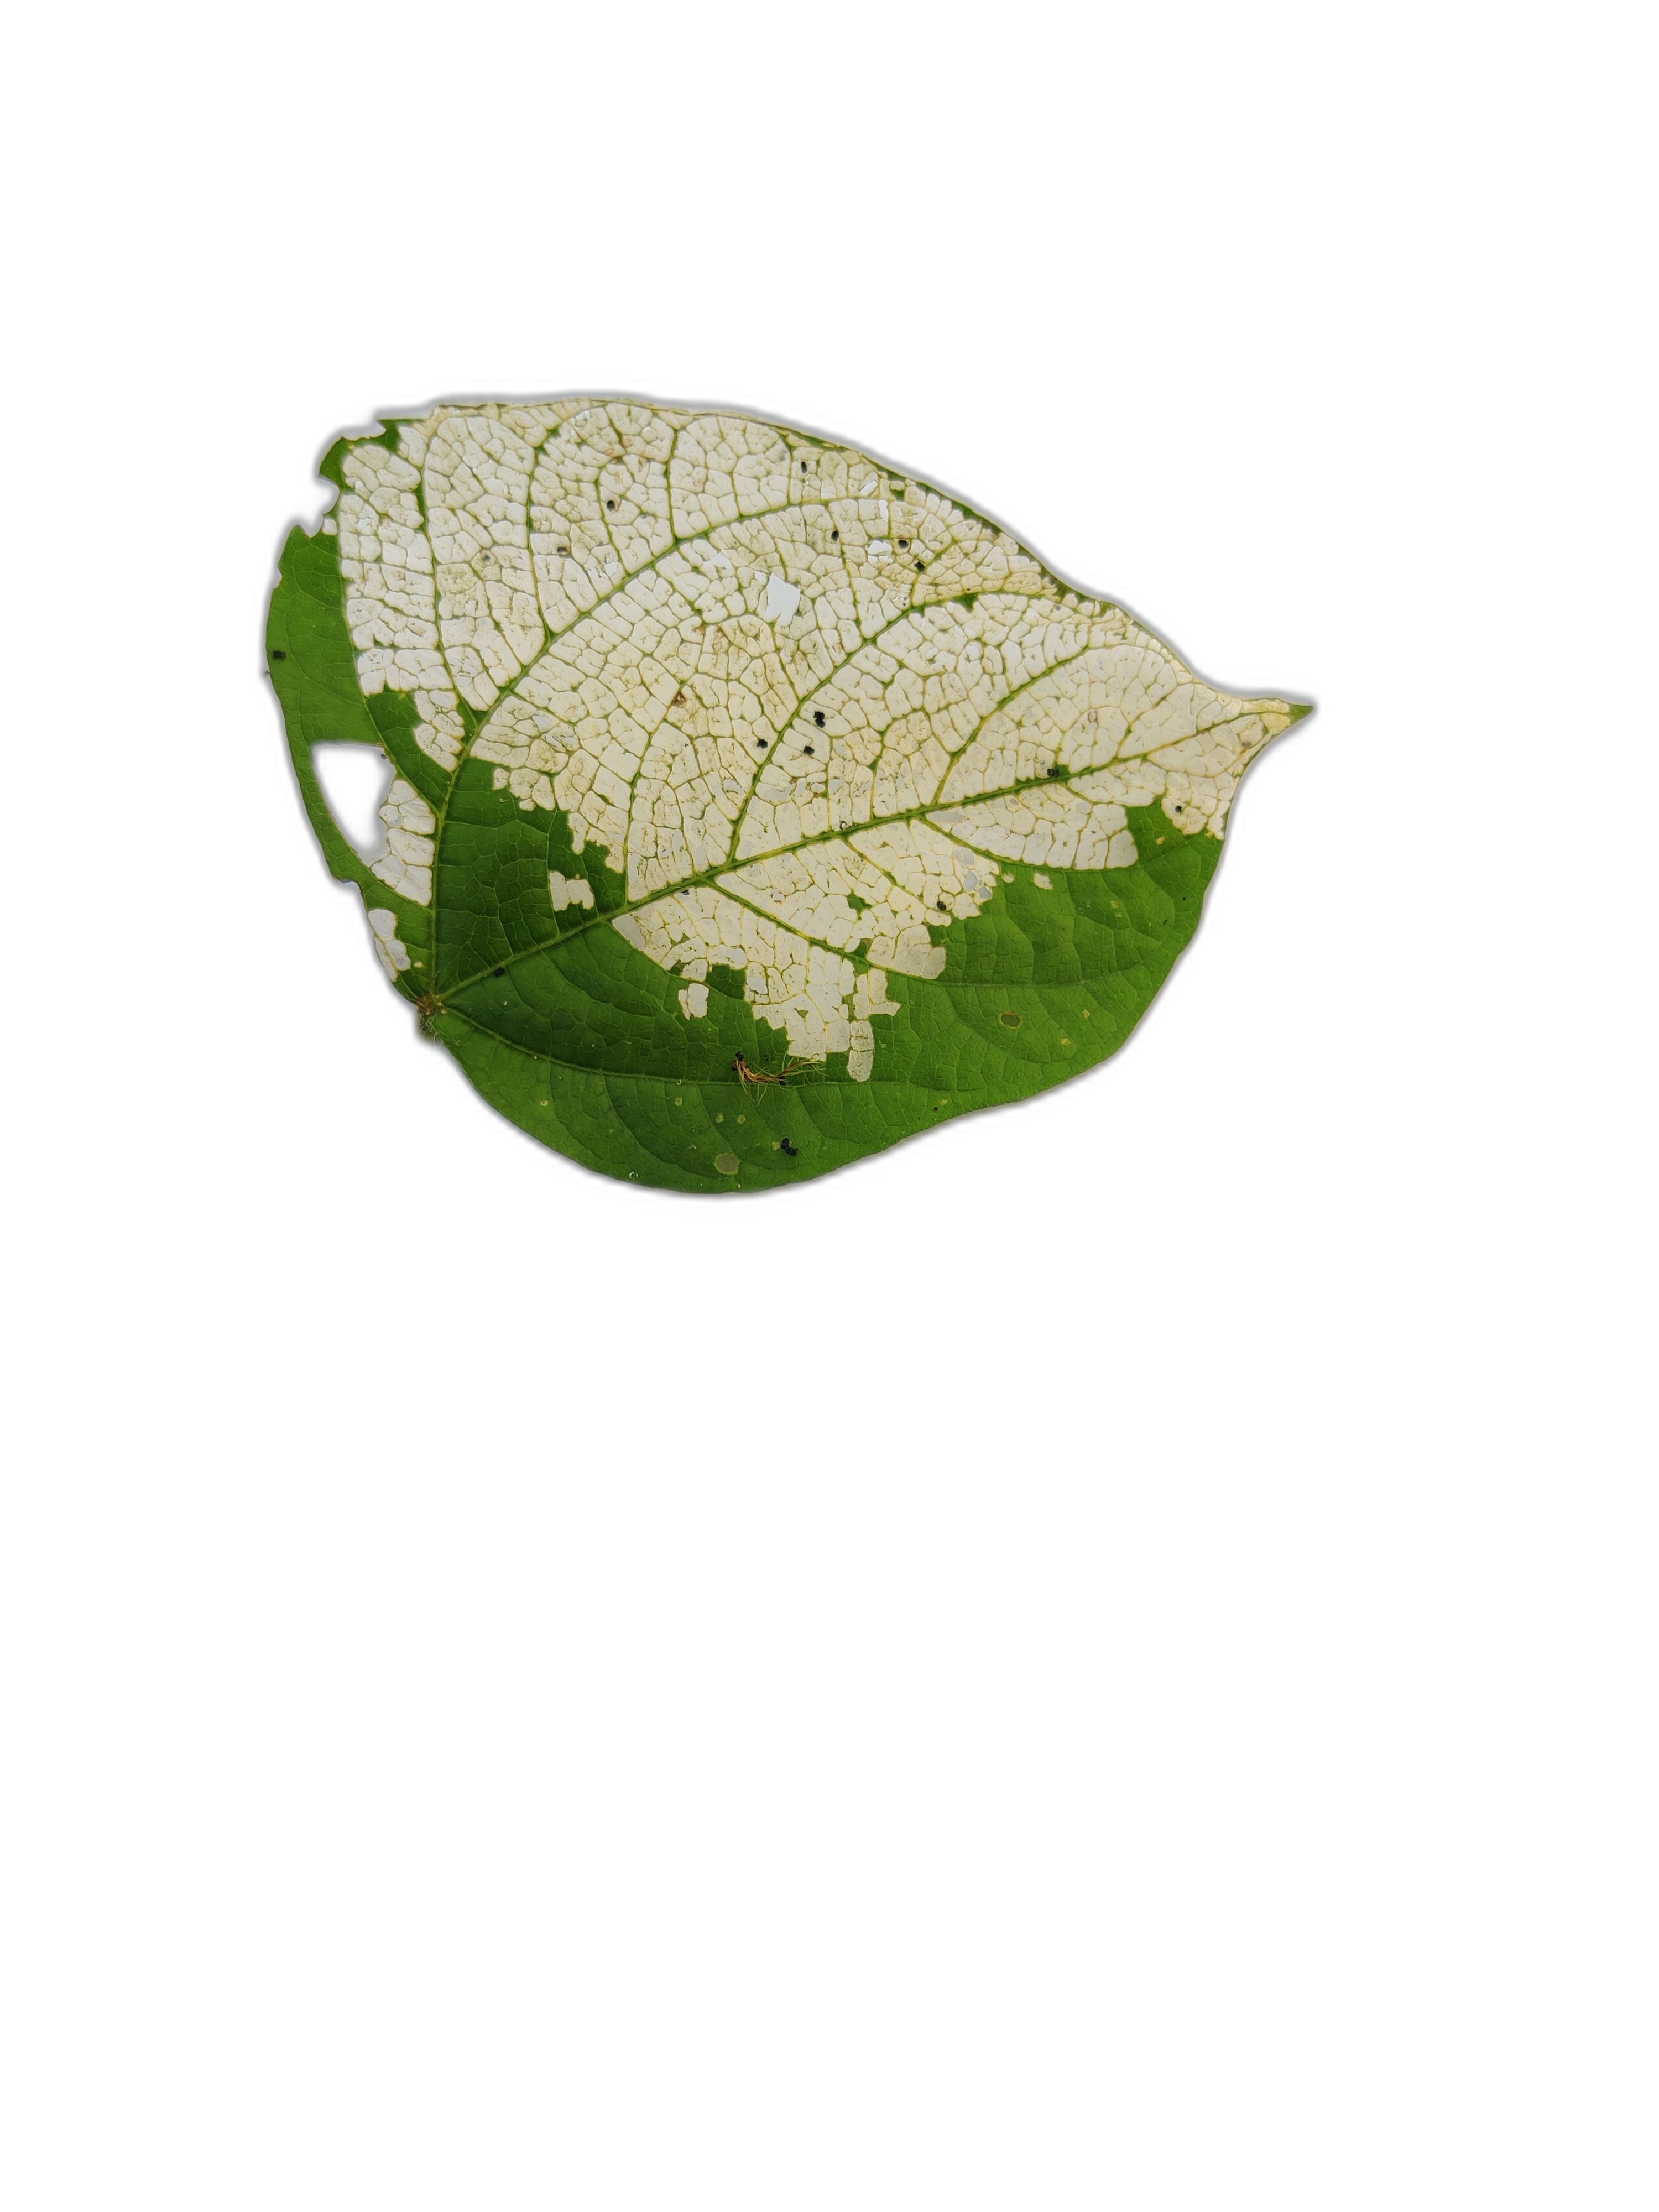
Label: Insect